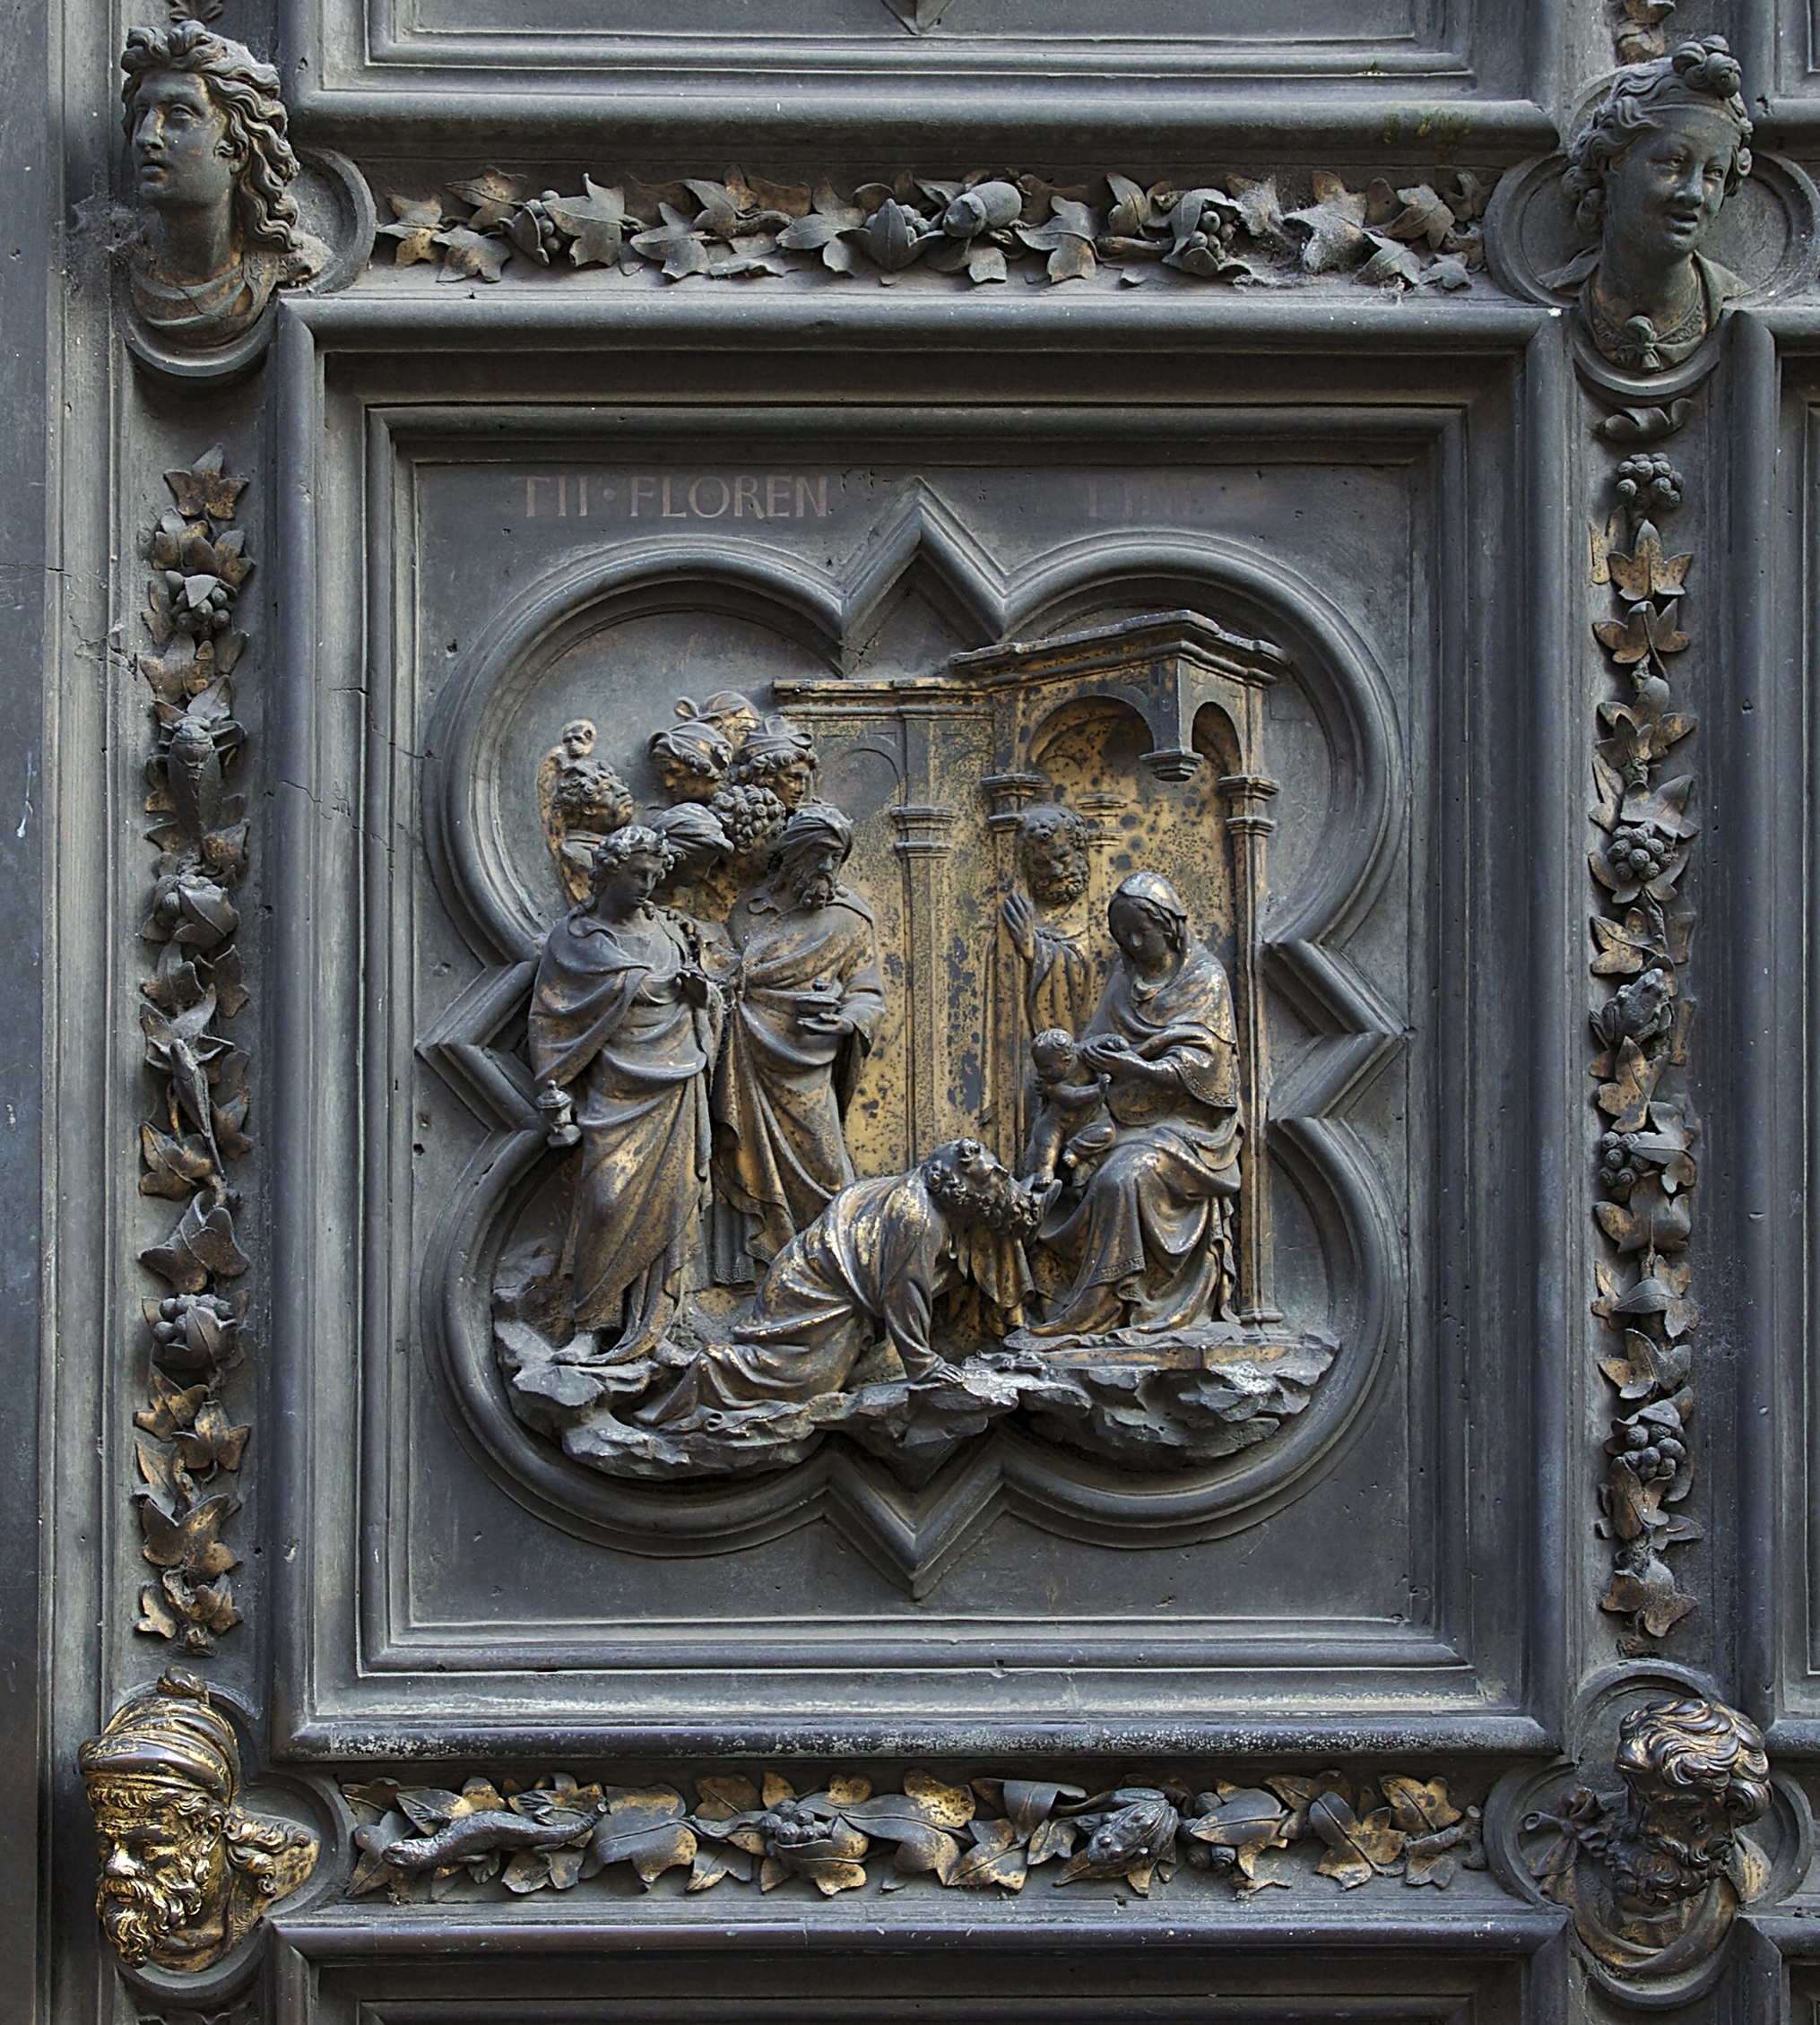
structure, monument, statue, italy, tuscany, church, decor, baptistery, sculpture, art, altar, plaque, bronze, picture frame, carving, florence, relief, stone carving, ancient history